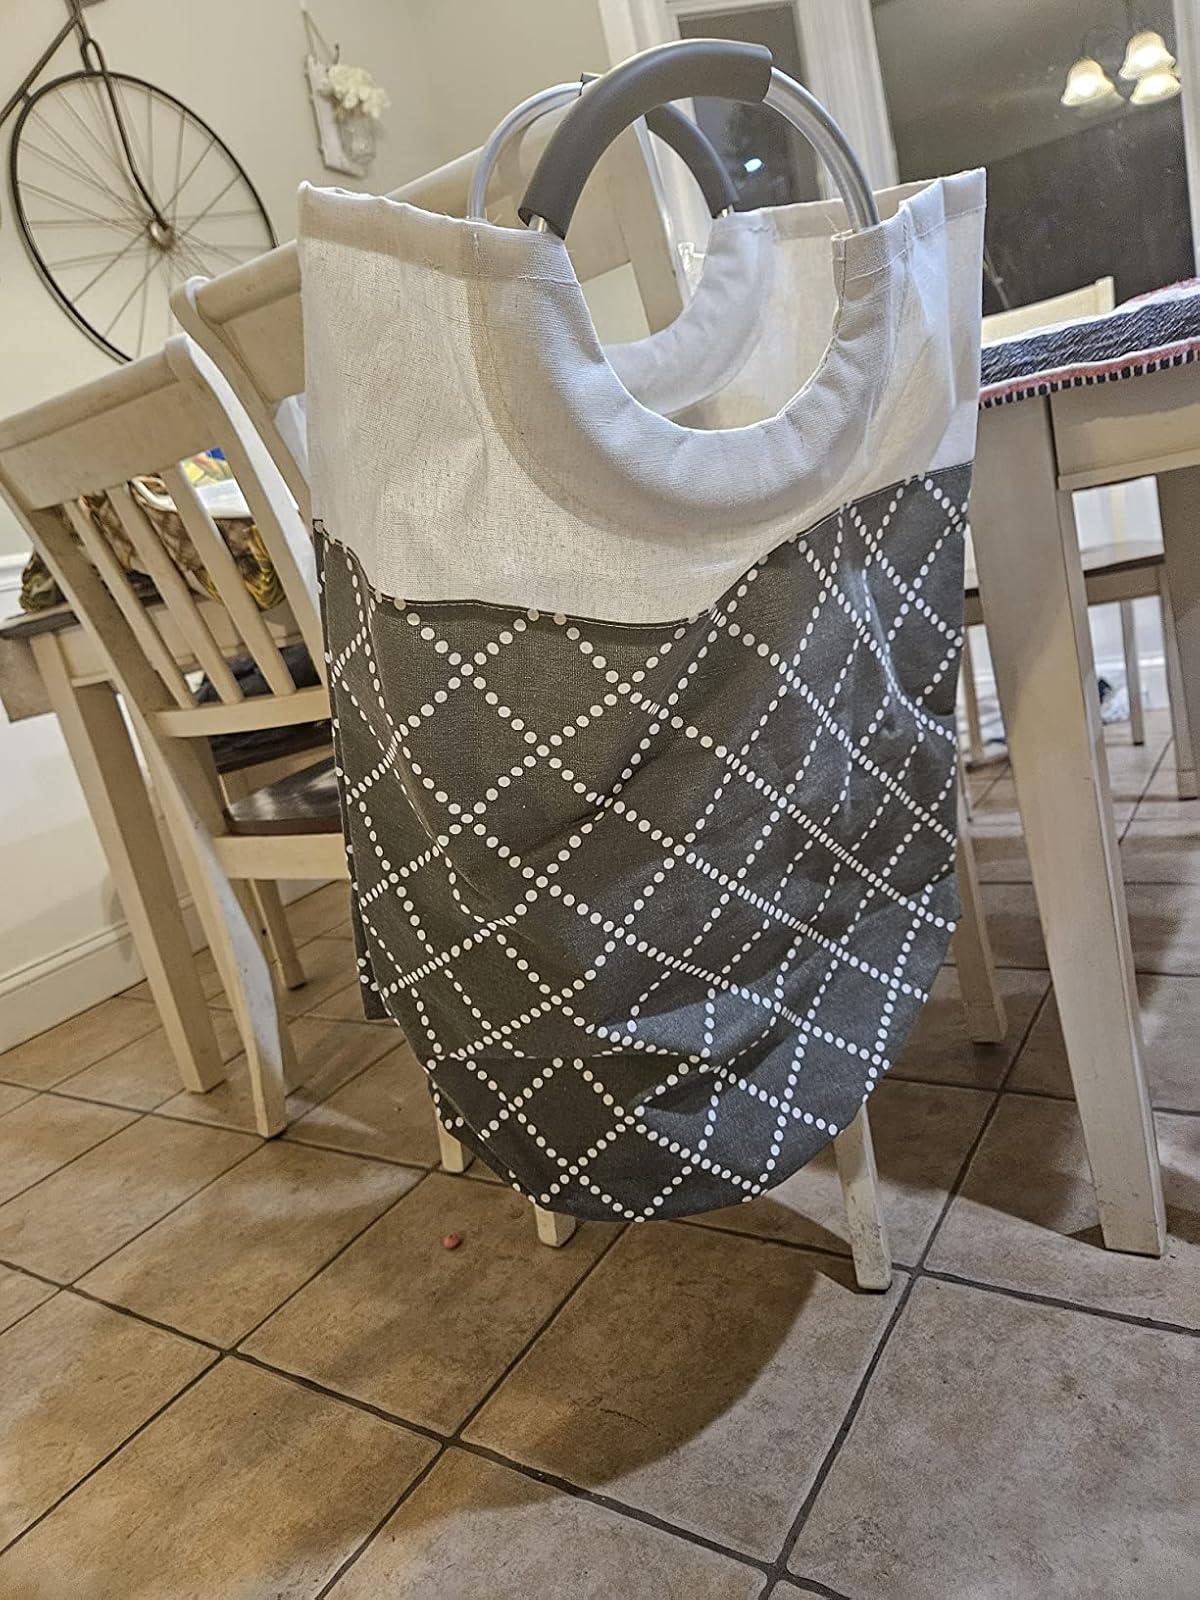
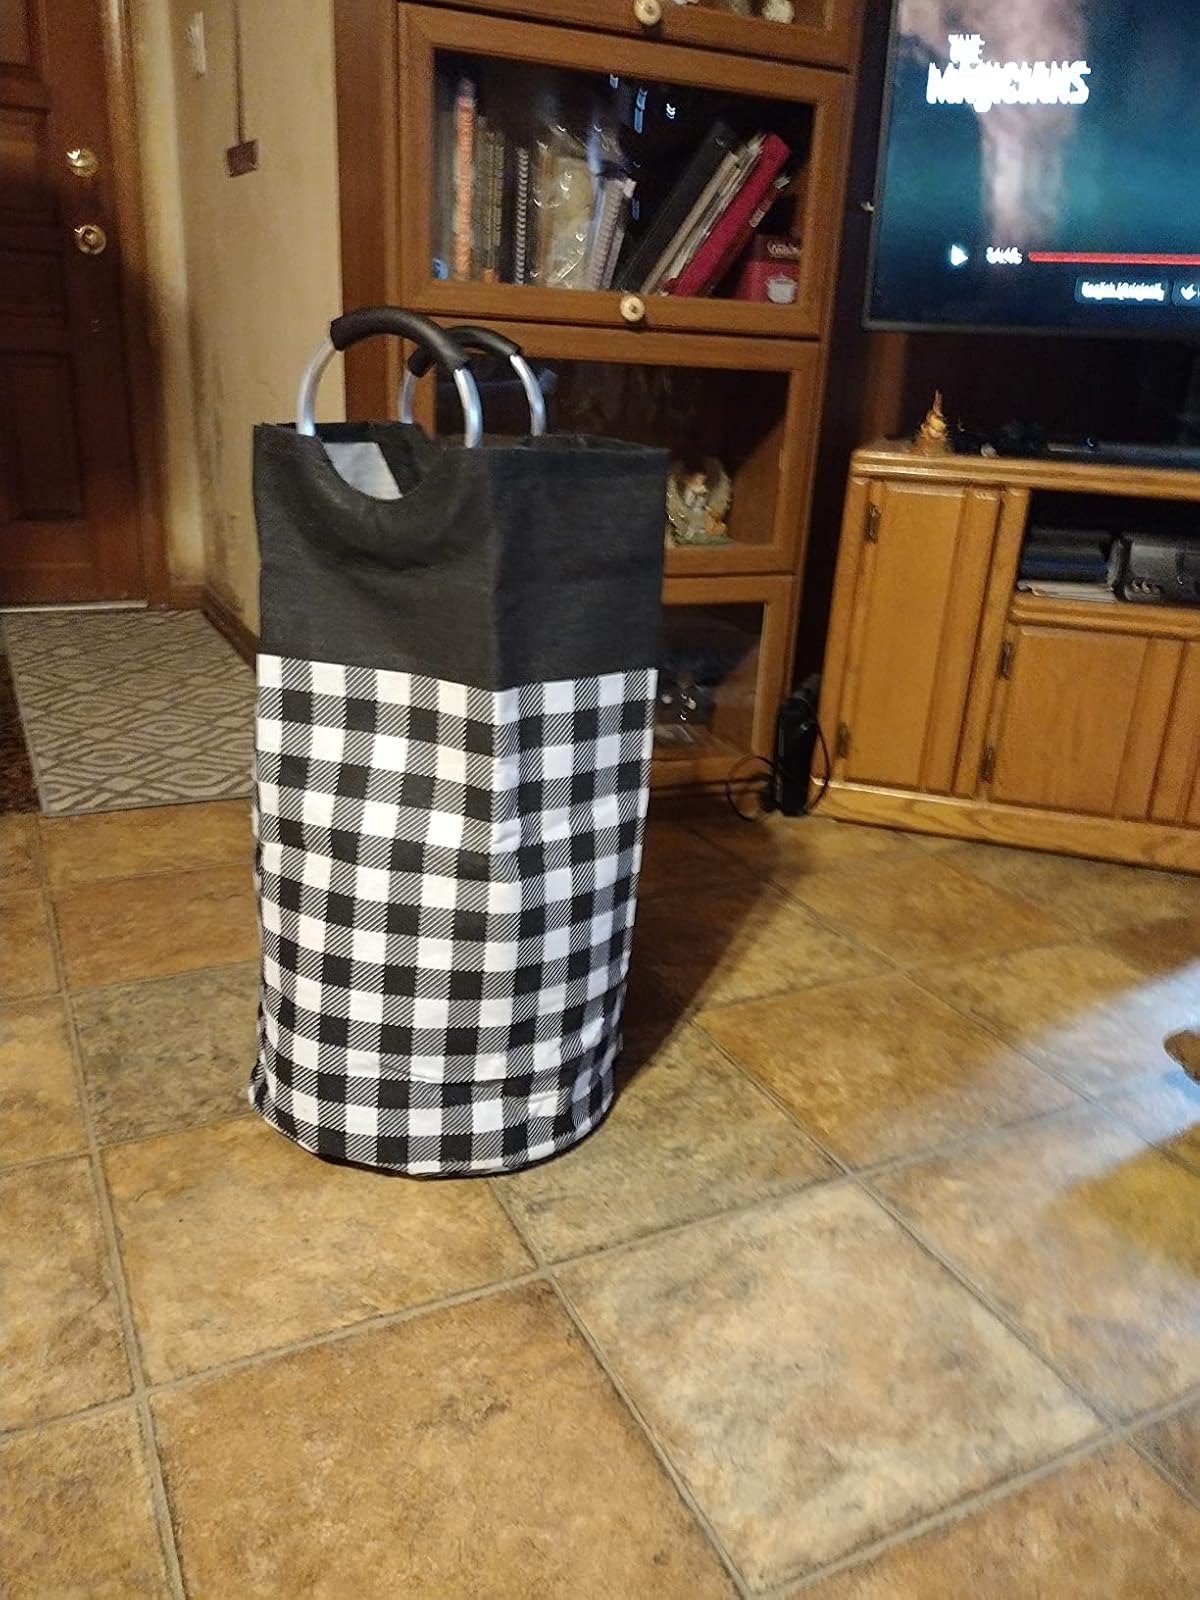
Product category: items_hamper
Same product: no